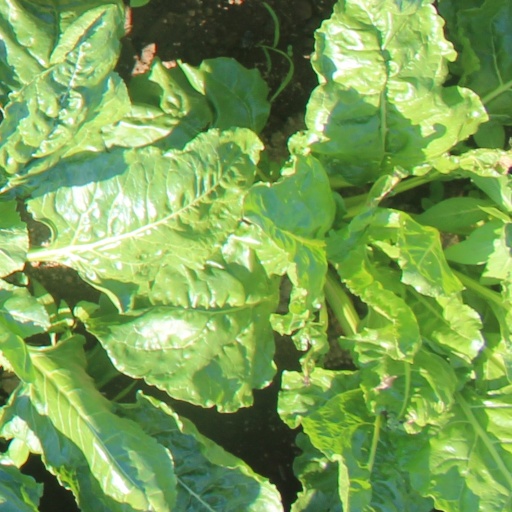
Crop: sugar beet